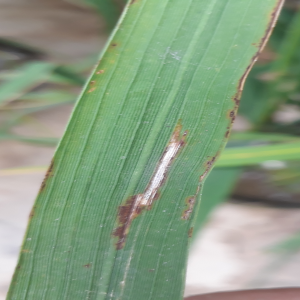
Disease: Blast